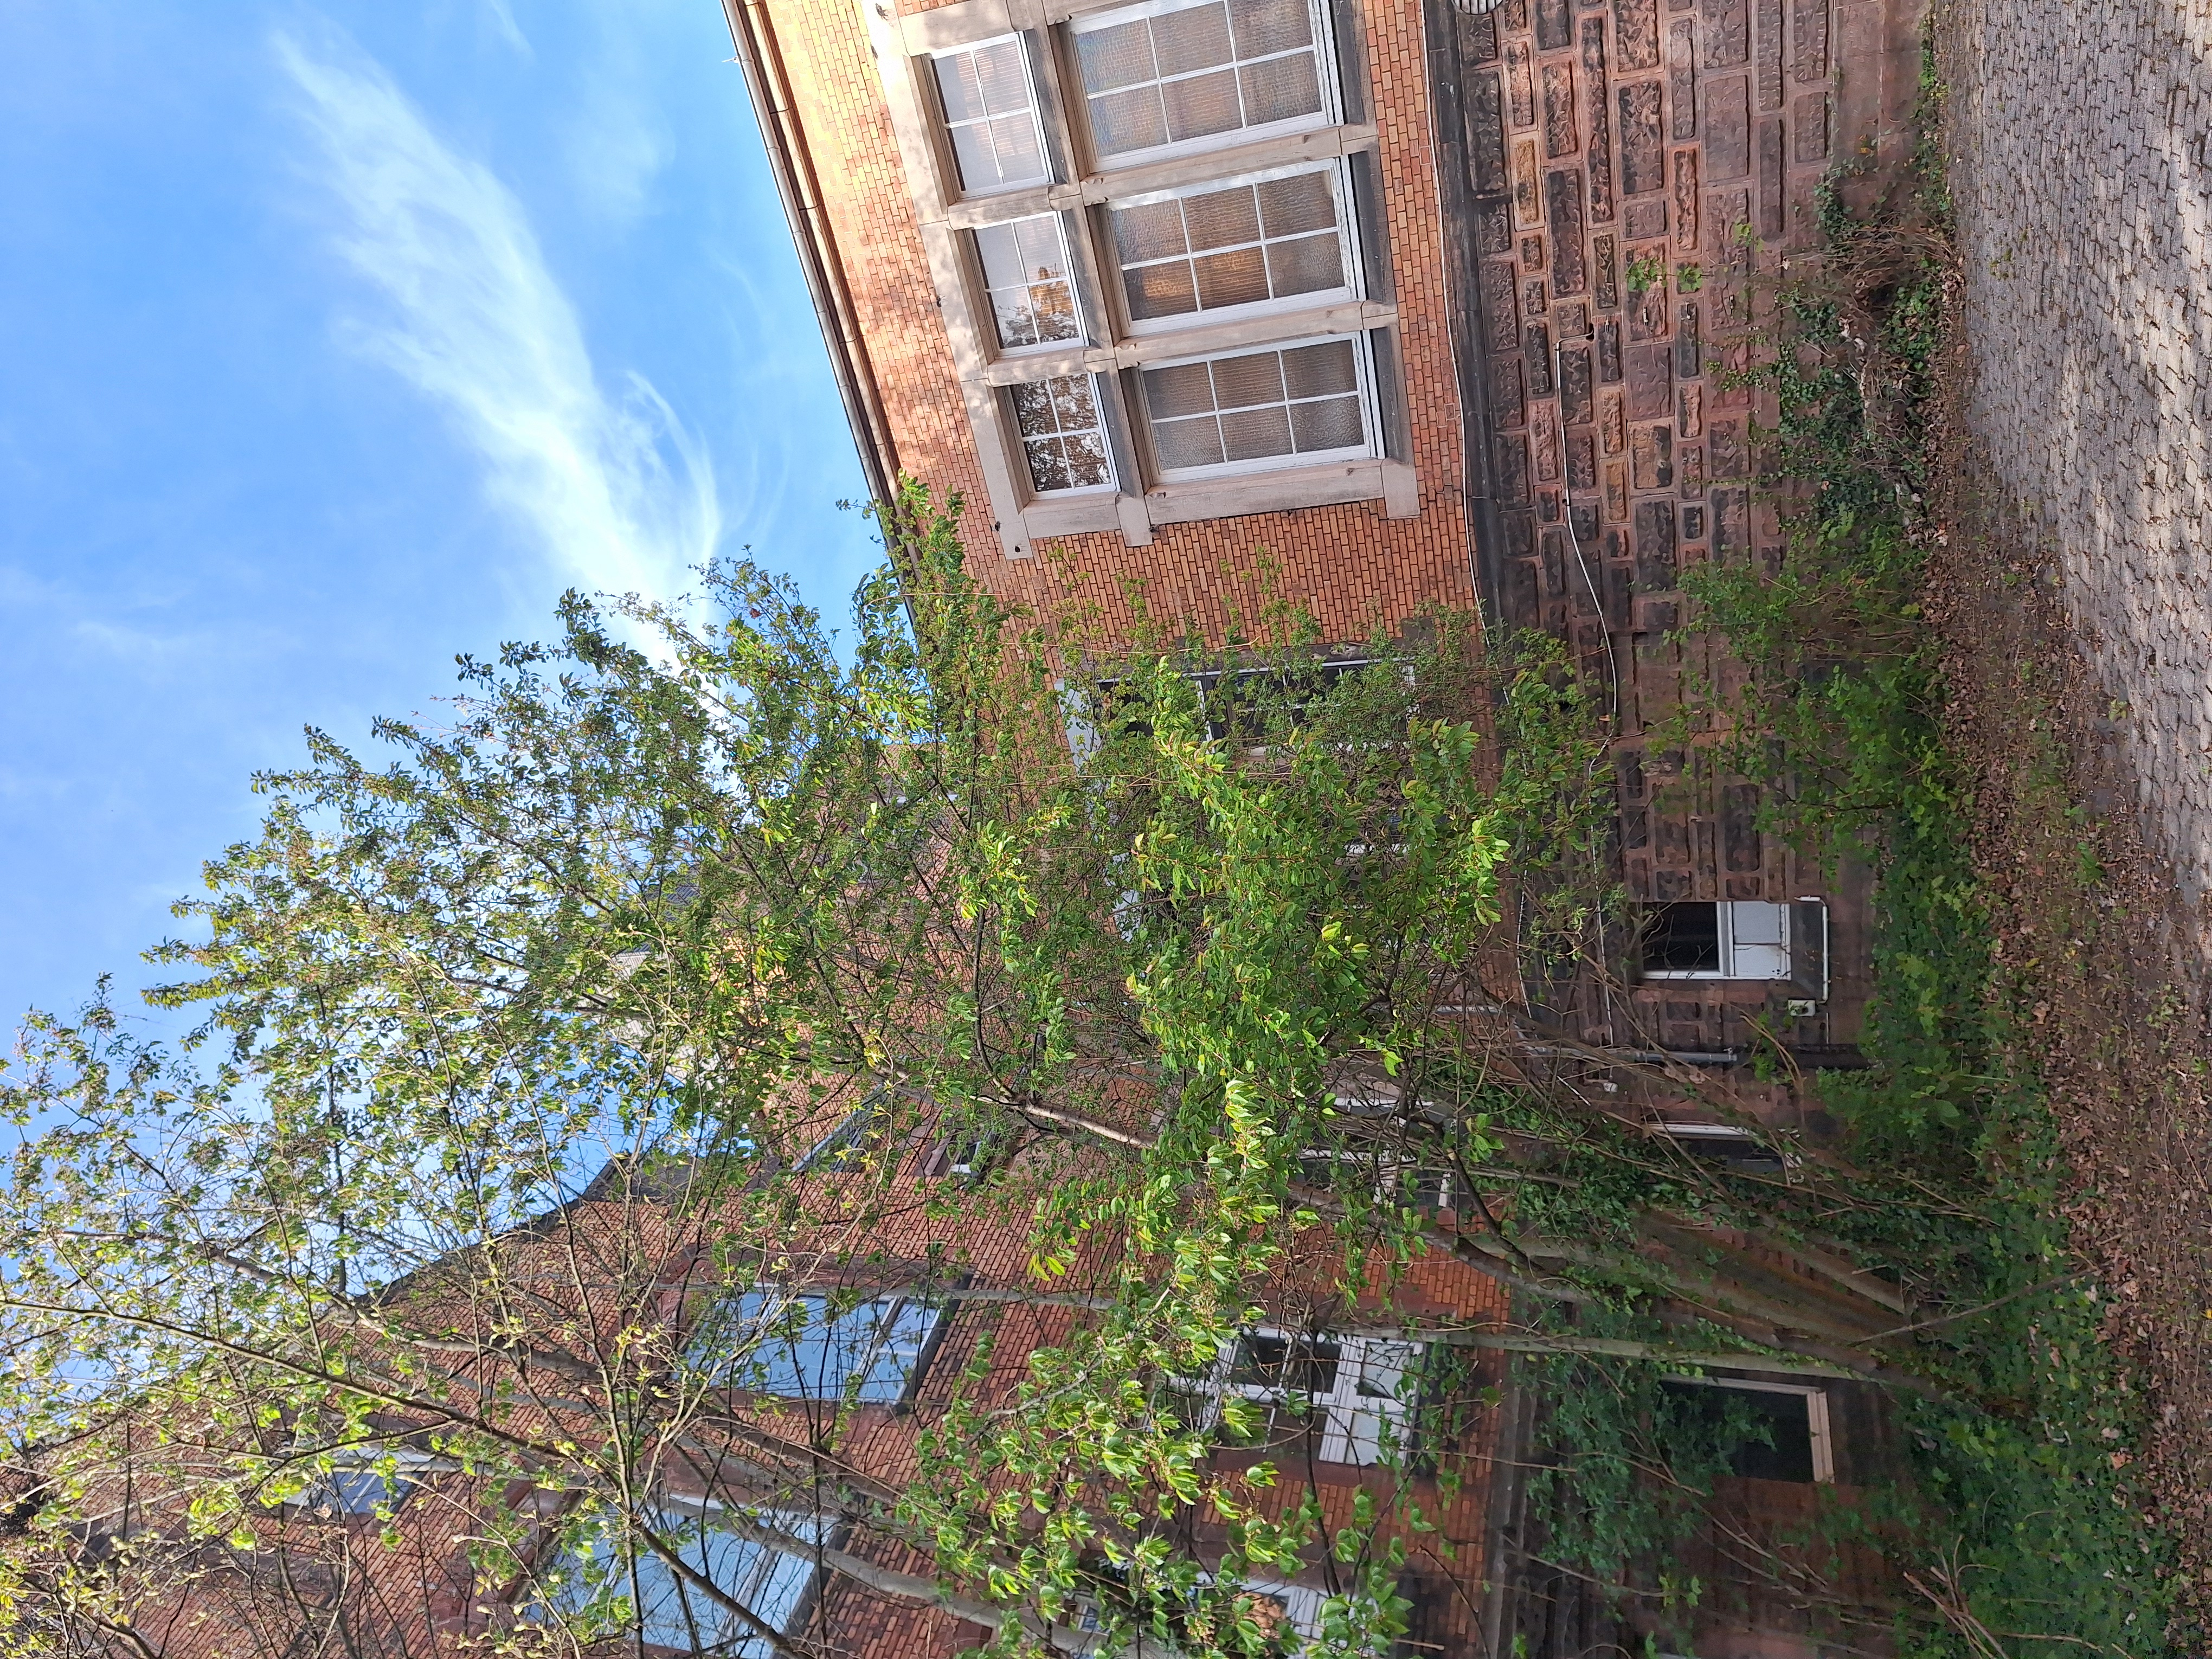
Building: Robert-Koch-Straße 6